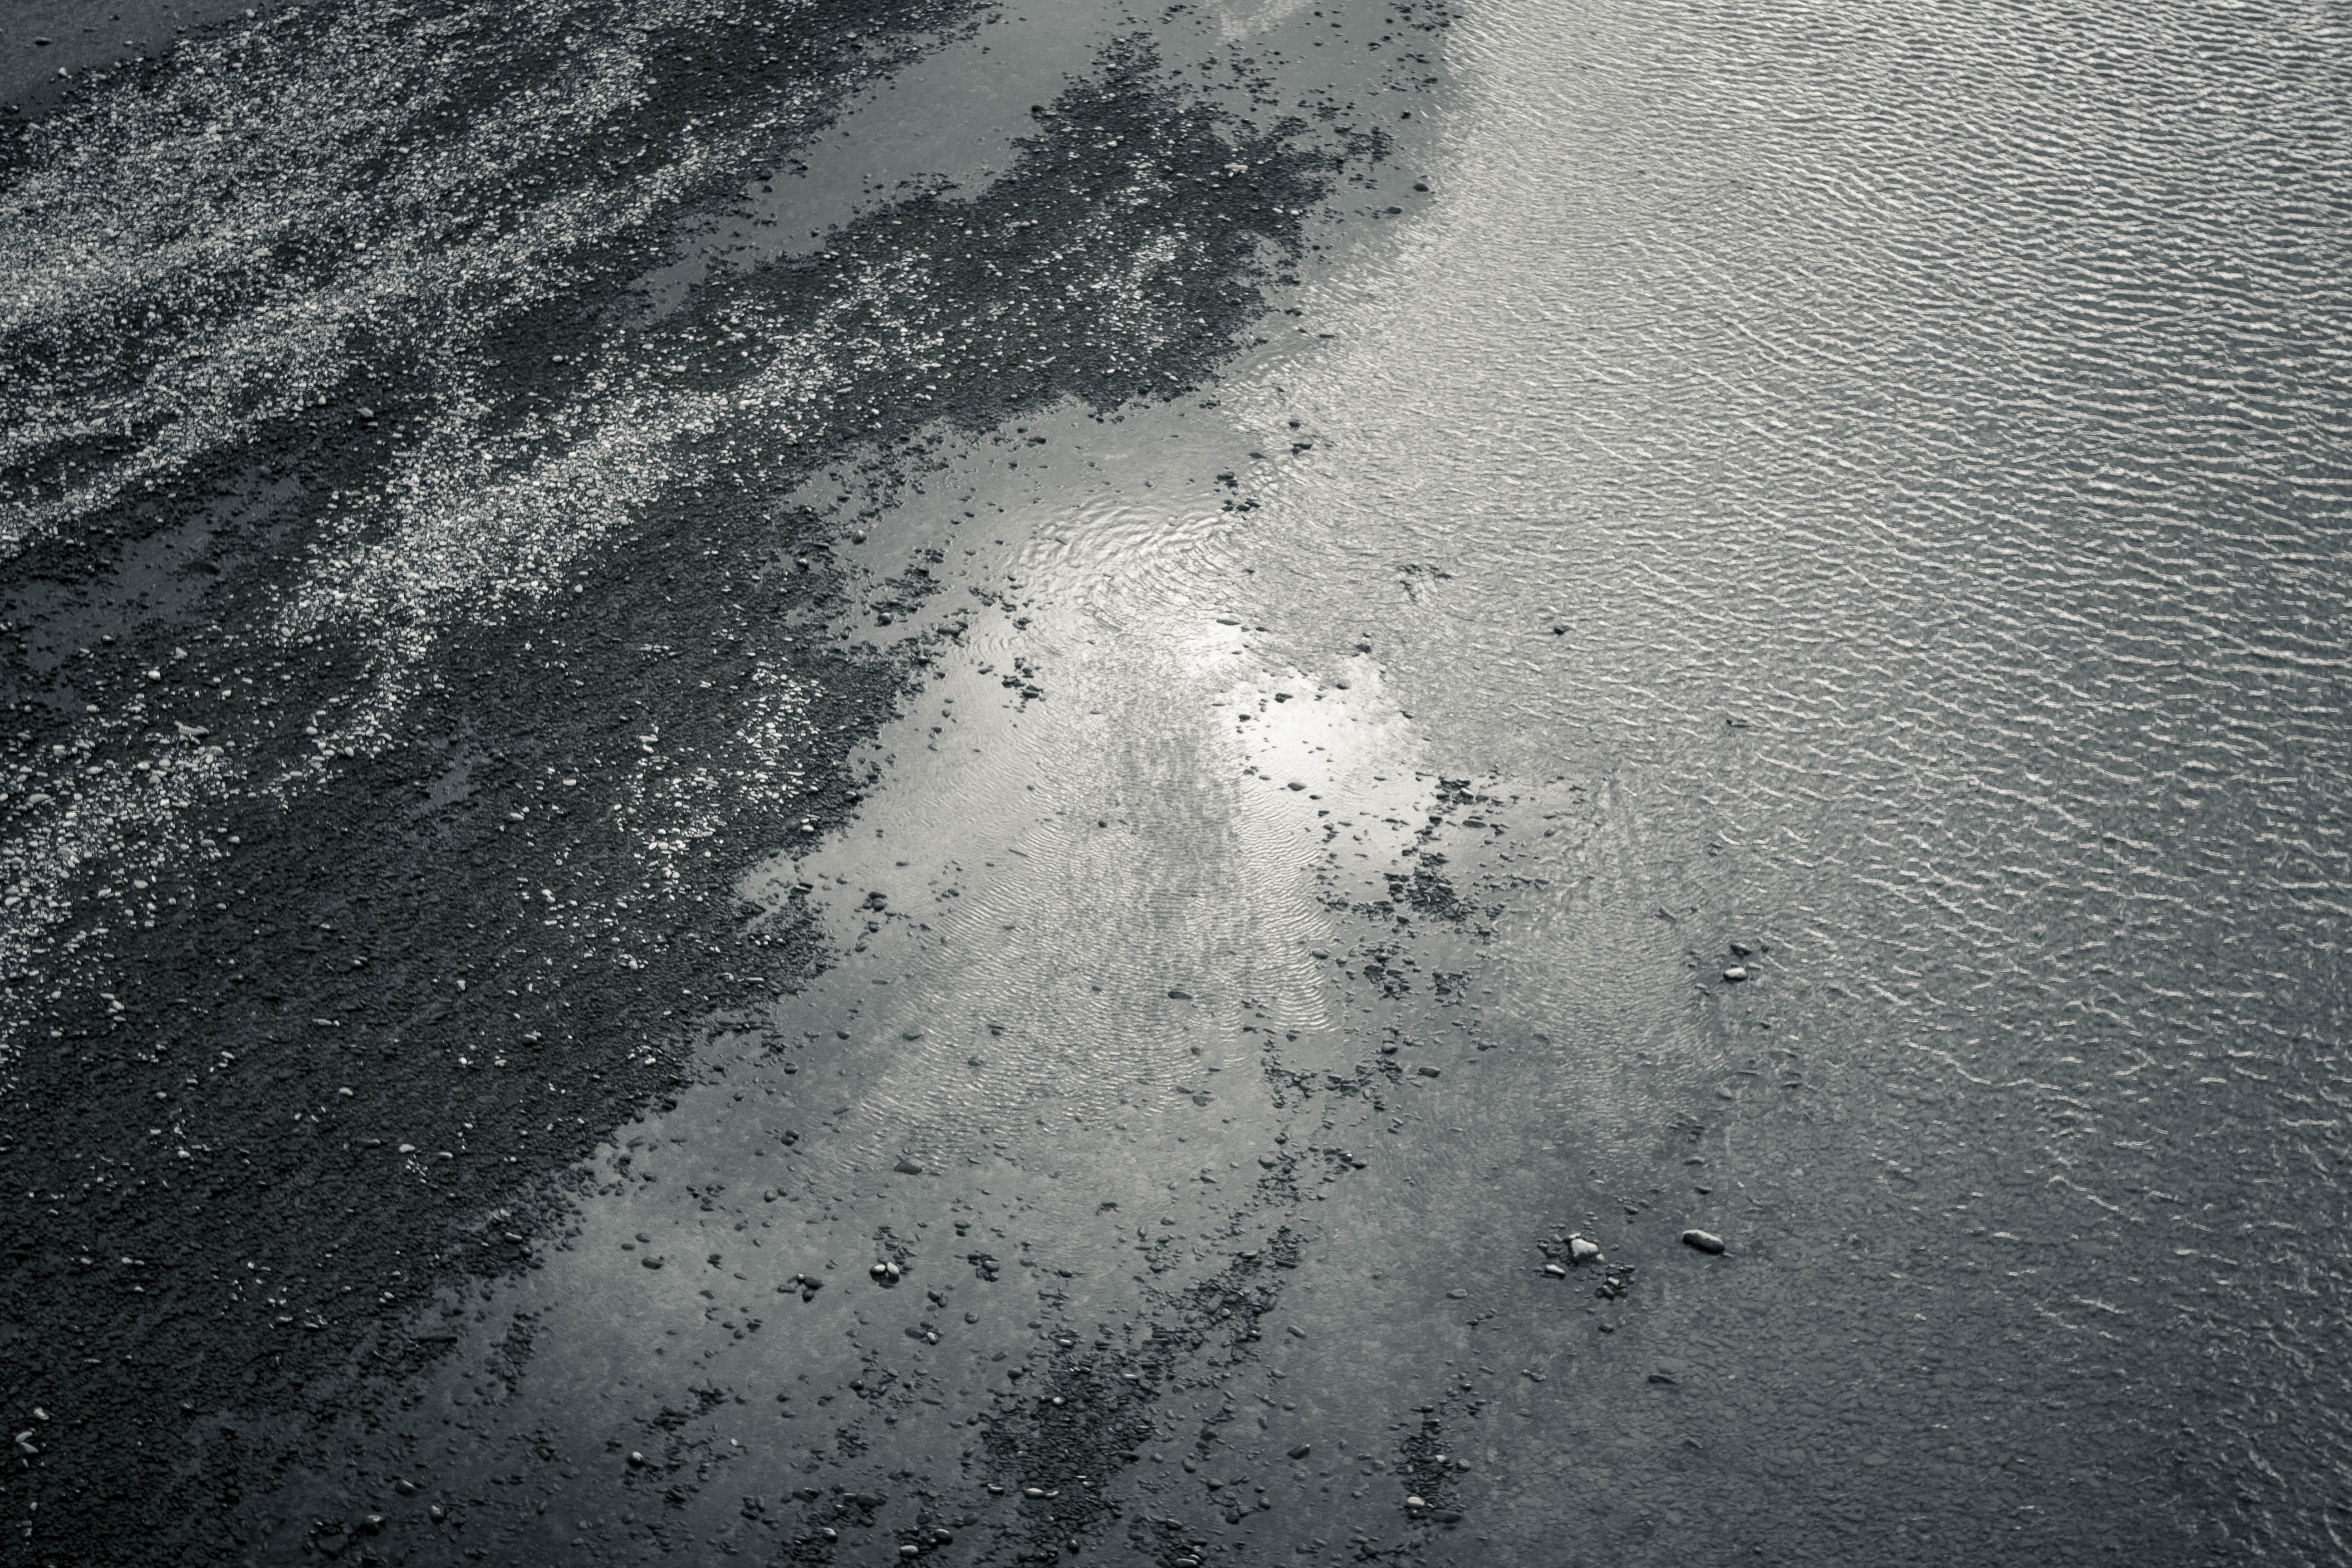
snow, texture, wave, atmosphere, asphalt, ice, weather, monochrome, freezing, atmosphere of earth, wind wave